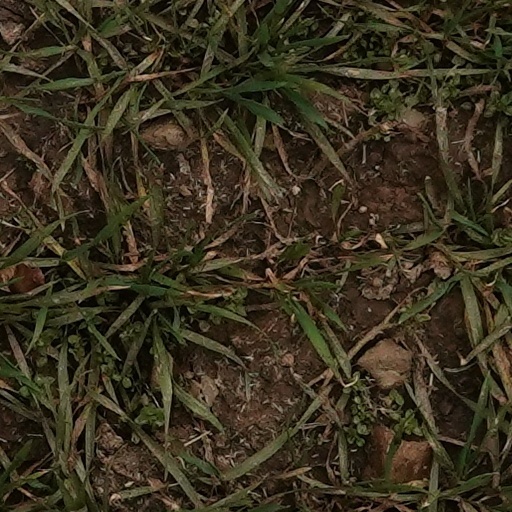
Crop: wheat